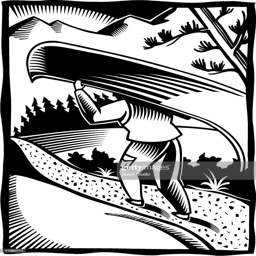
a black and white drawing of a man portaging along a river : stock illustration